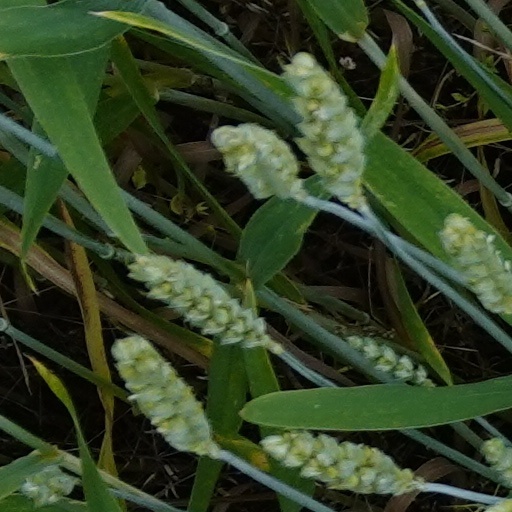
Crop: wheat